Dunfermline

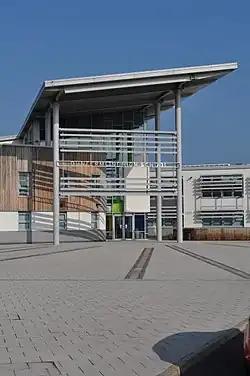
Dunfermline High School, established in 1468, is one of the oldest schools in the world

The Category A listed Dunfermline Guildhall on the High Street was erected in 1807 by the guilds of the local merchants who were ambitious for Dunfermline to become the county town of Fife. Lack of funds forced the building to be sold, but in 1811 funds were available to add the steeple. At the west end of the High Street is the Category A listed City Chambers with its high central clock tower and turrets, designed by James Campbell Walker and built between 1876 and 1879 .